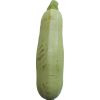
Label: Zucchini 1